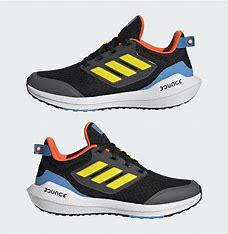
Brand: Adidas
Model: EQ21 Run